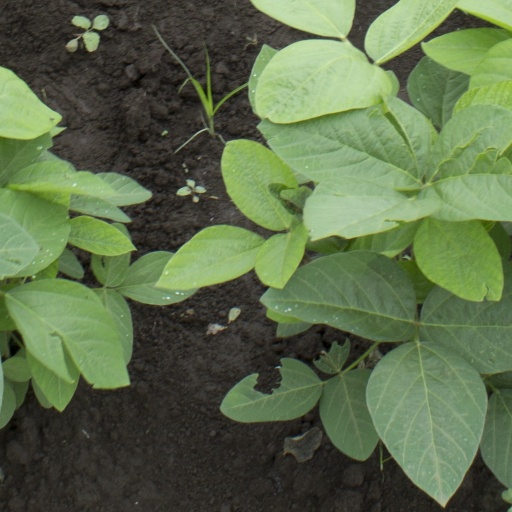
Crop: soybean